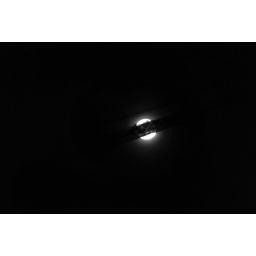
The moon rose above some unusual thin black horizontal clouds.